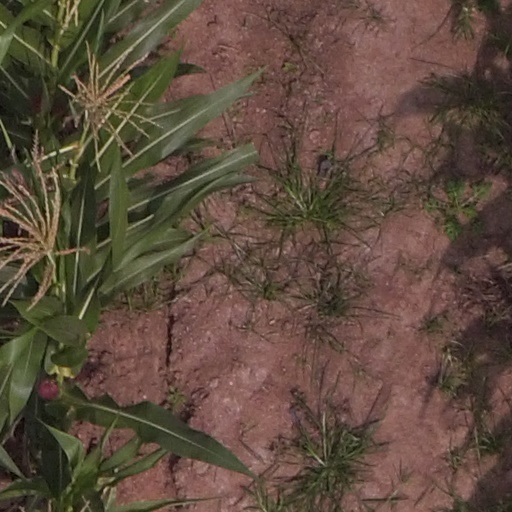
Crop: maize; corn